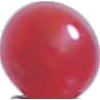
Label: redcurrant